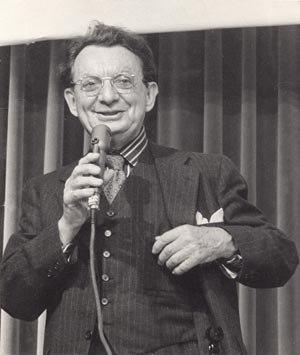
I.F. Stone, né Isador Feinstein le 24 décembre 1907 et mort le 18 juin 1989, était un journaliste indépendant américain. Il dirigea I.F. Stone's Weekly, un hebdomadaire politique, de 1953 à 1971, dans lequel il critiqua avec virulence le maccarthysme, la guerre de Corée, la guerre du Viêt Nam ainsi que la discrimination raciale.